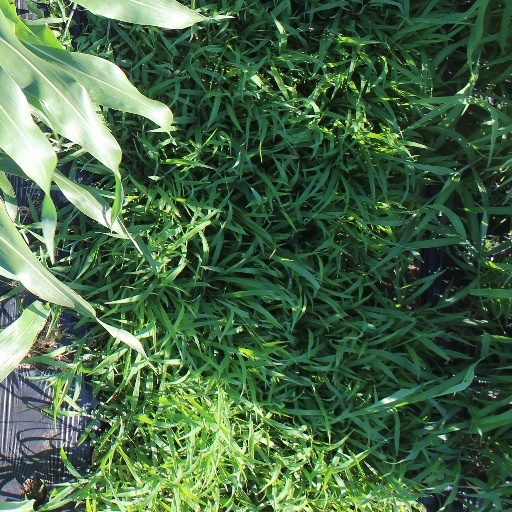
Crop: sorghum